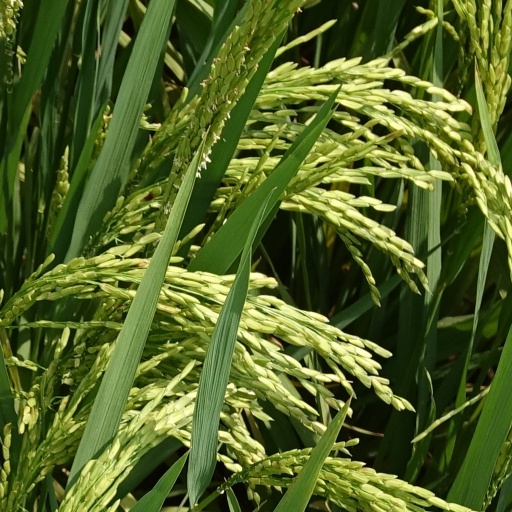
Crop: rice